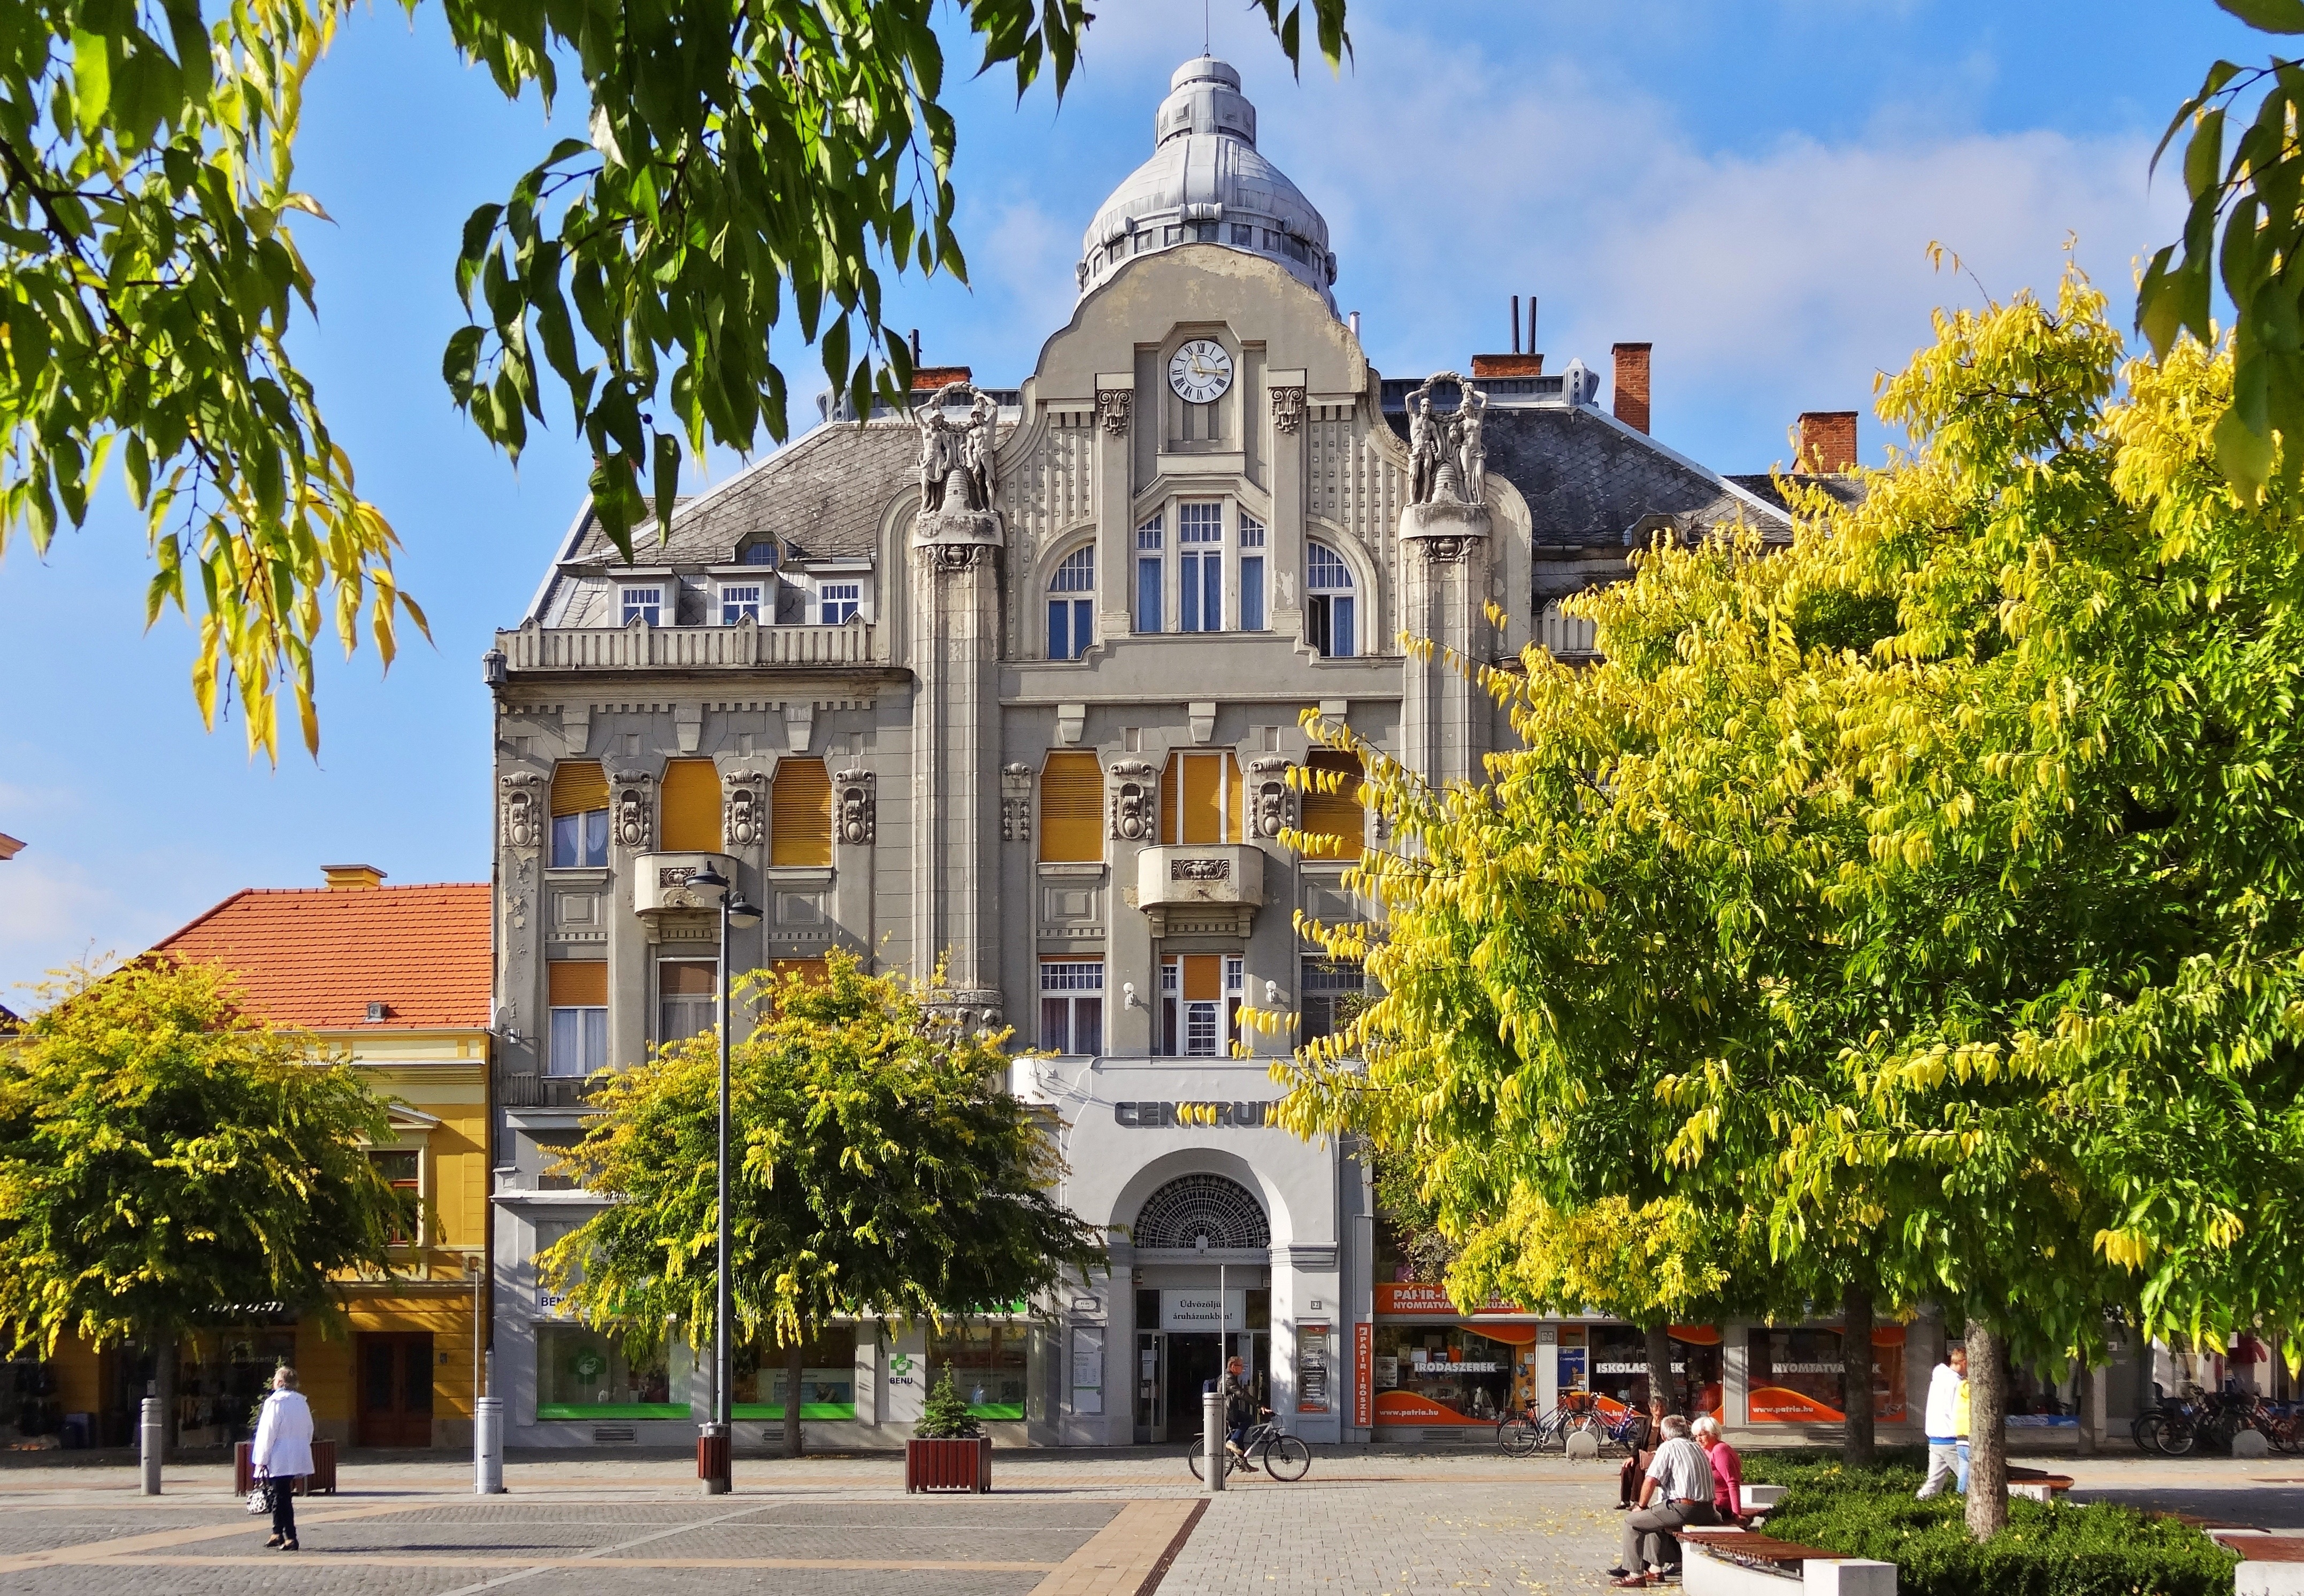
architecture, town, building, palace, old, city, downtown, plaza, landmark, facade, place of worship, public space, hungary, town square, estate, neighbourhood, historic site, residential area, szombathely, human settlement